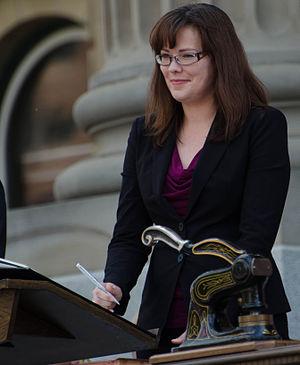
Kathleen Ganley est une femme politique canadienne, ministre de la Justice au sein du gouvernement de Rachel Notley de 2015 à 2019.